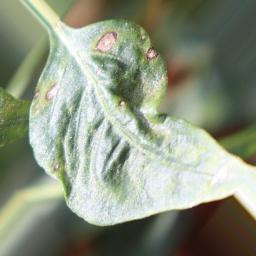
Label: cercospora